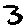
Label: 3